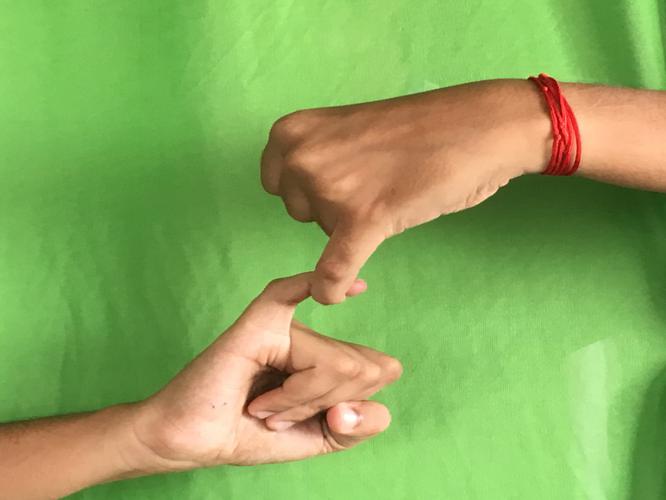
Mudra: Kilaka
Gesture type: double_hand